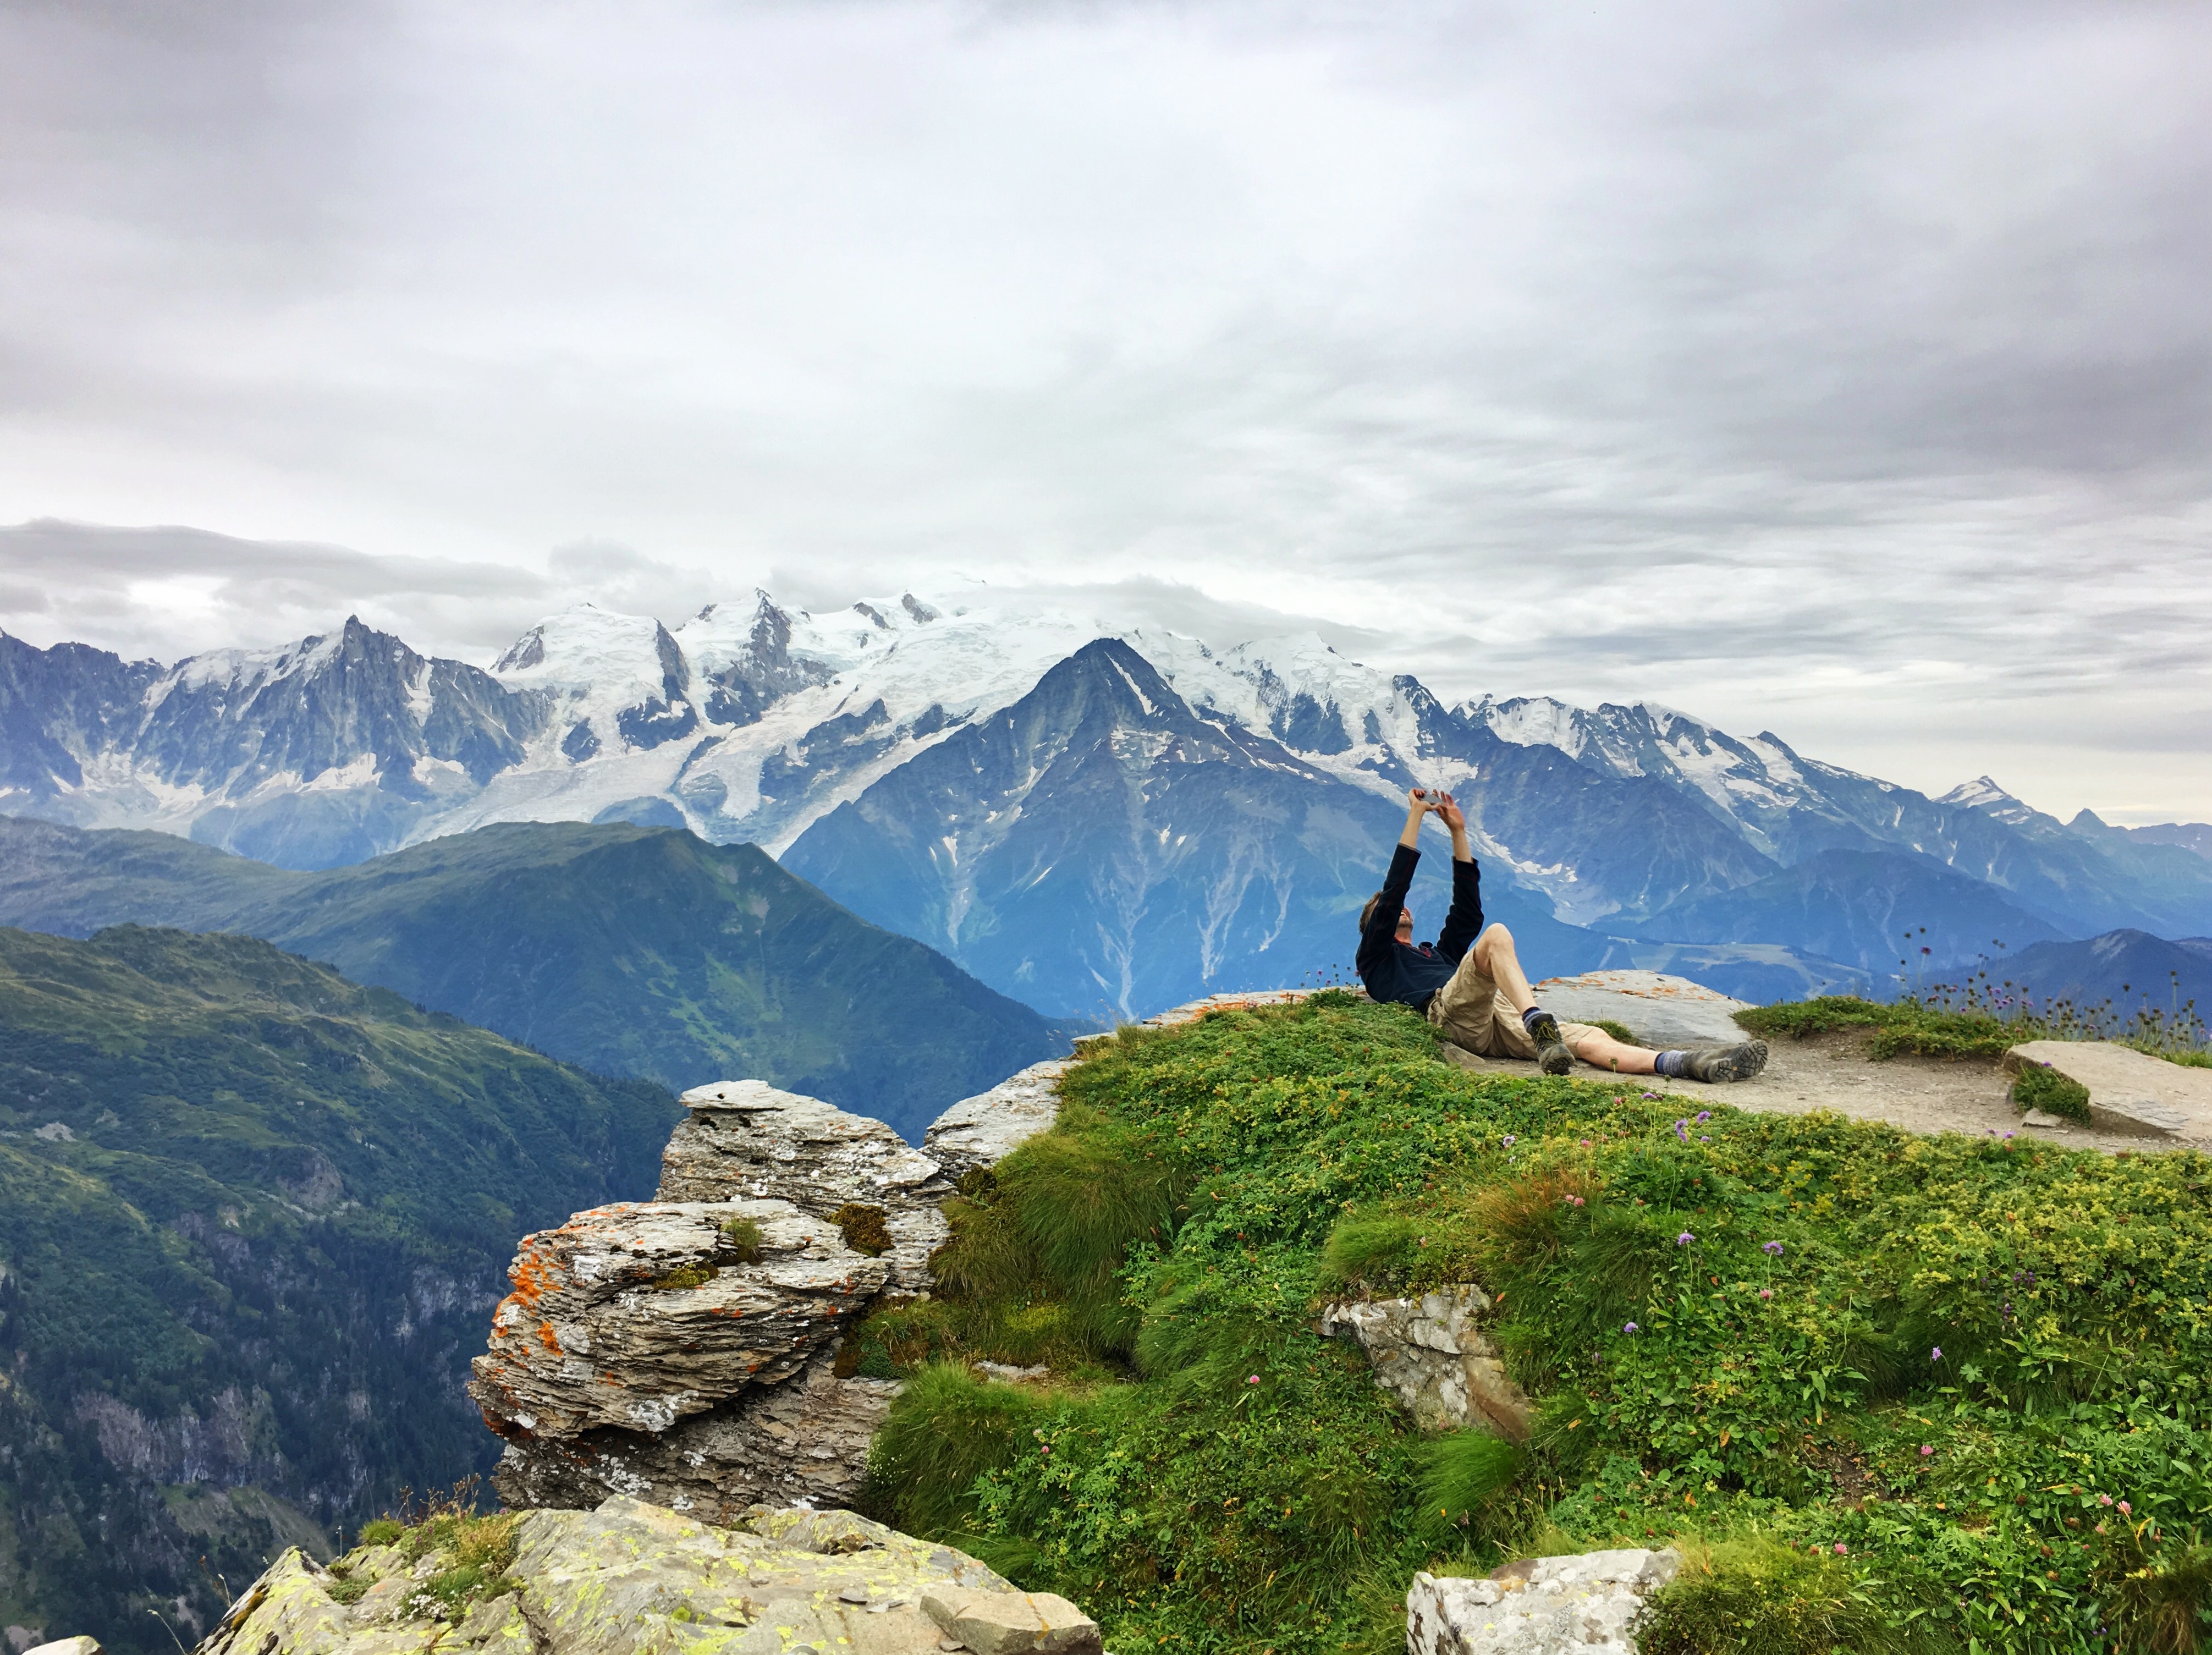
man, nature, rock, wilderness, walking, person, mountain, hiking, hill, adventure, mountain range, cliff, extreme sport, terrain, ridge, summit, mountaineering, edge, sports, alps, backpacking, plateau, fell, resting, landform, mountain pass, french alps, geographical feature, mountainous landforms